ESATAp

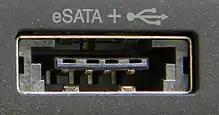
eSATA-USB

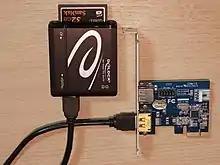
PCIe 1x eSATAp controller card with CompactFlash memory card reader

In computing, eSATAp (also known as Power over eSATA, Power eSATA, eSATA-USB, eSATA/USB Combo, or eSATA USB Hybrid Port/EUHP) is a combination connection for external storage devices. This type of port allows for either an eSATA or USB device to be connected. The eSATAp socket includes keyed cutouts for both types of connectors, ensuring that devices can only be plugged in the correct orientation for compatibility and functionality.